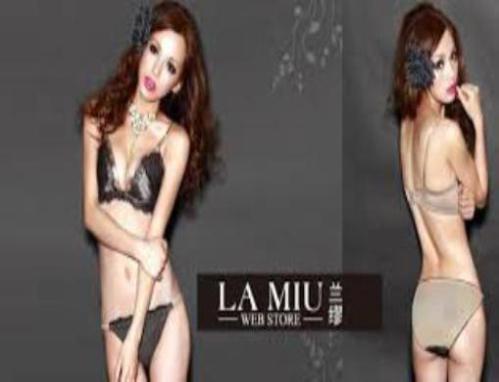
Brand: la miu
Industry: Clothes